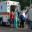
Label: ambulance